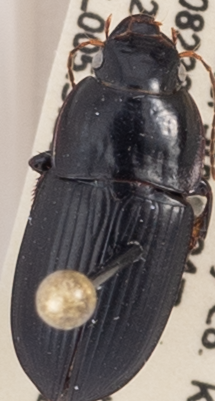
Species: Anisodactylus ovularis
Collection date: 2022-04-25
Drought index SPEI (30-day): -2.09
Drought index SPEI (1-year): -0.8
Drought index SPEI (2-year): -0.24